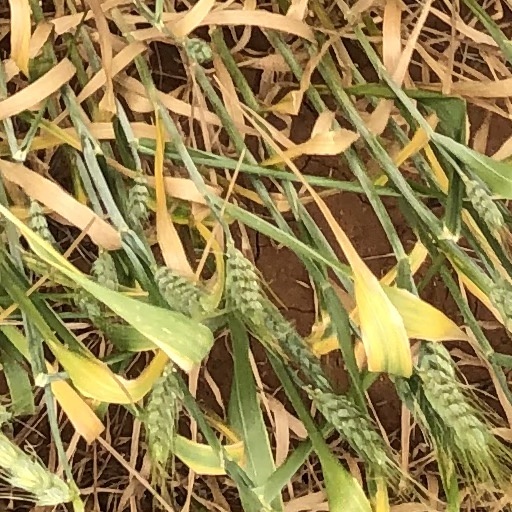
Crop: wheat